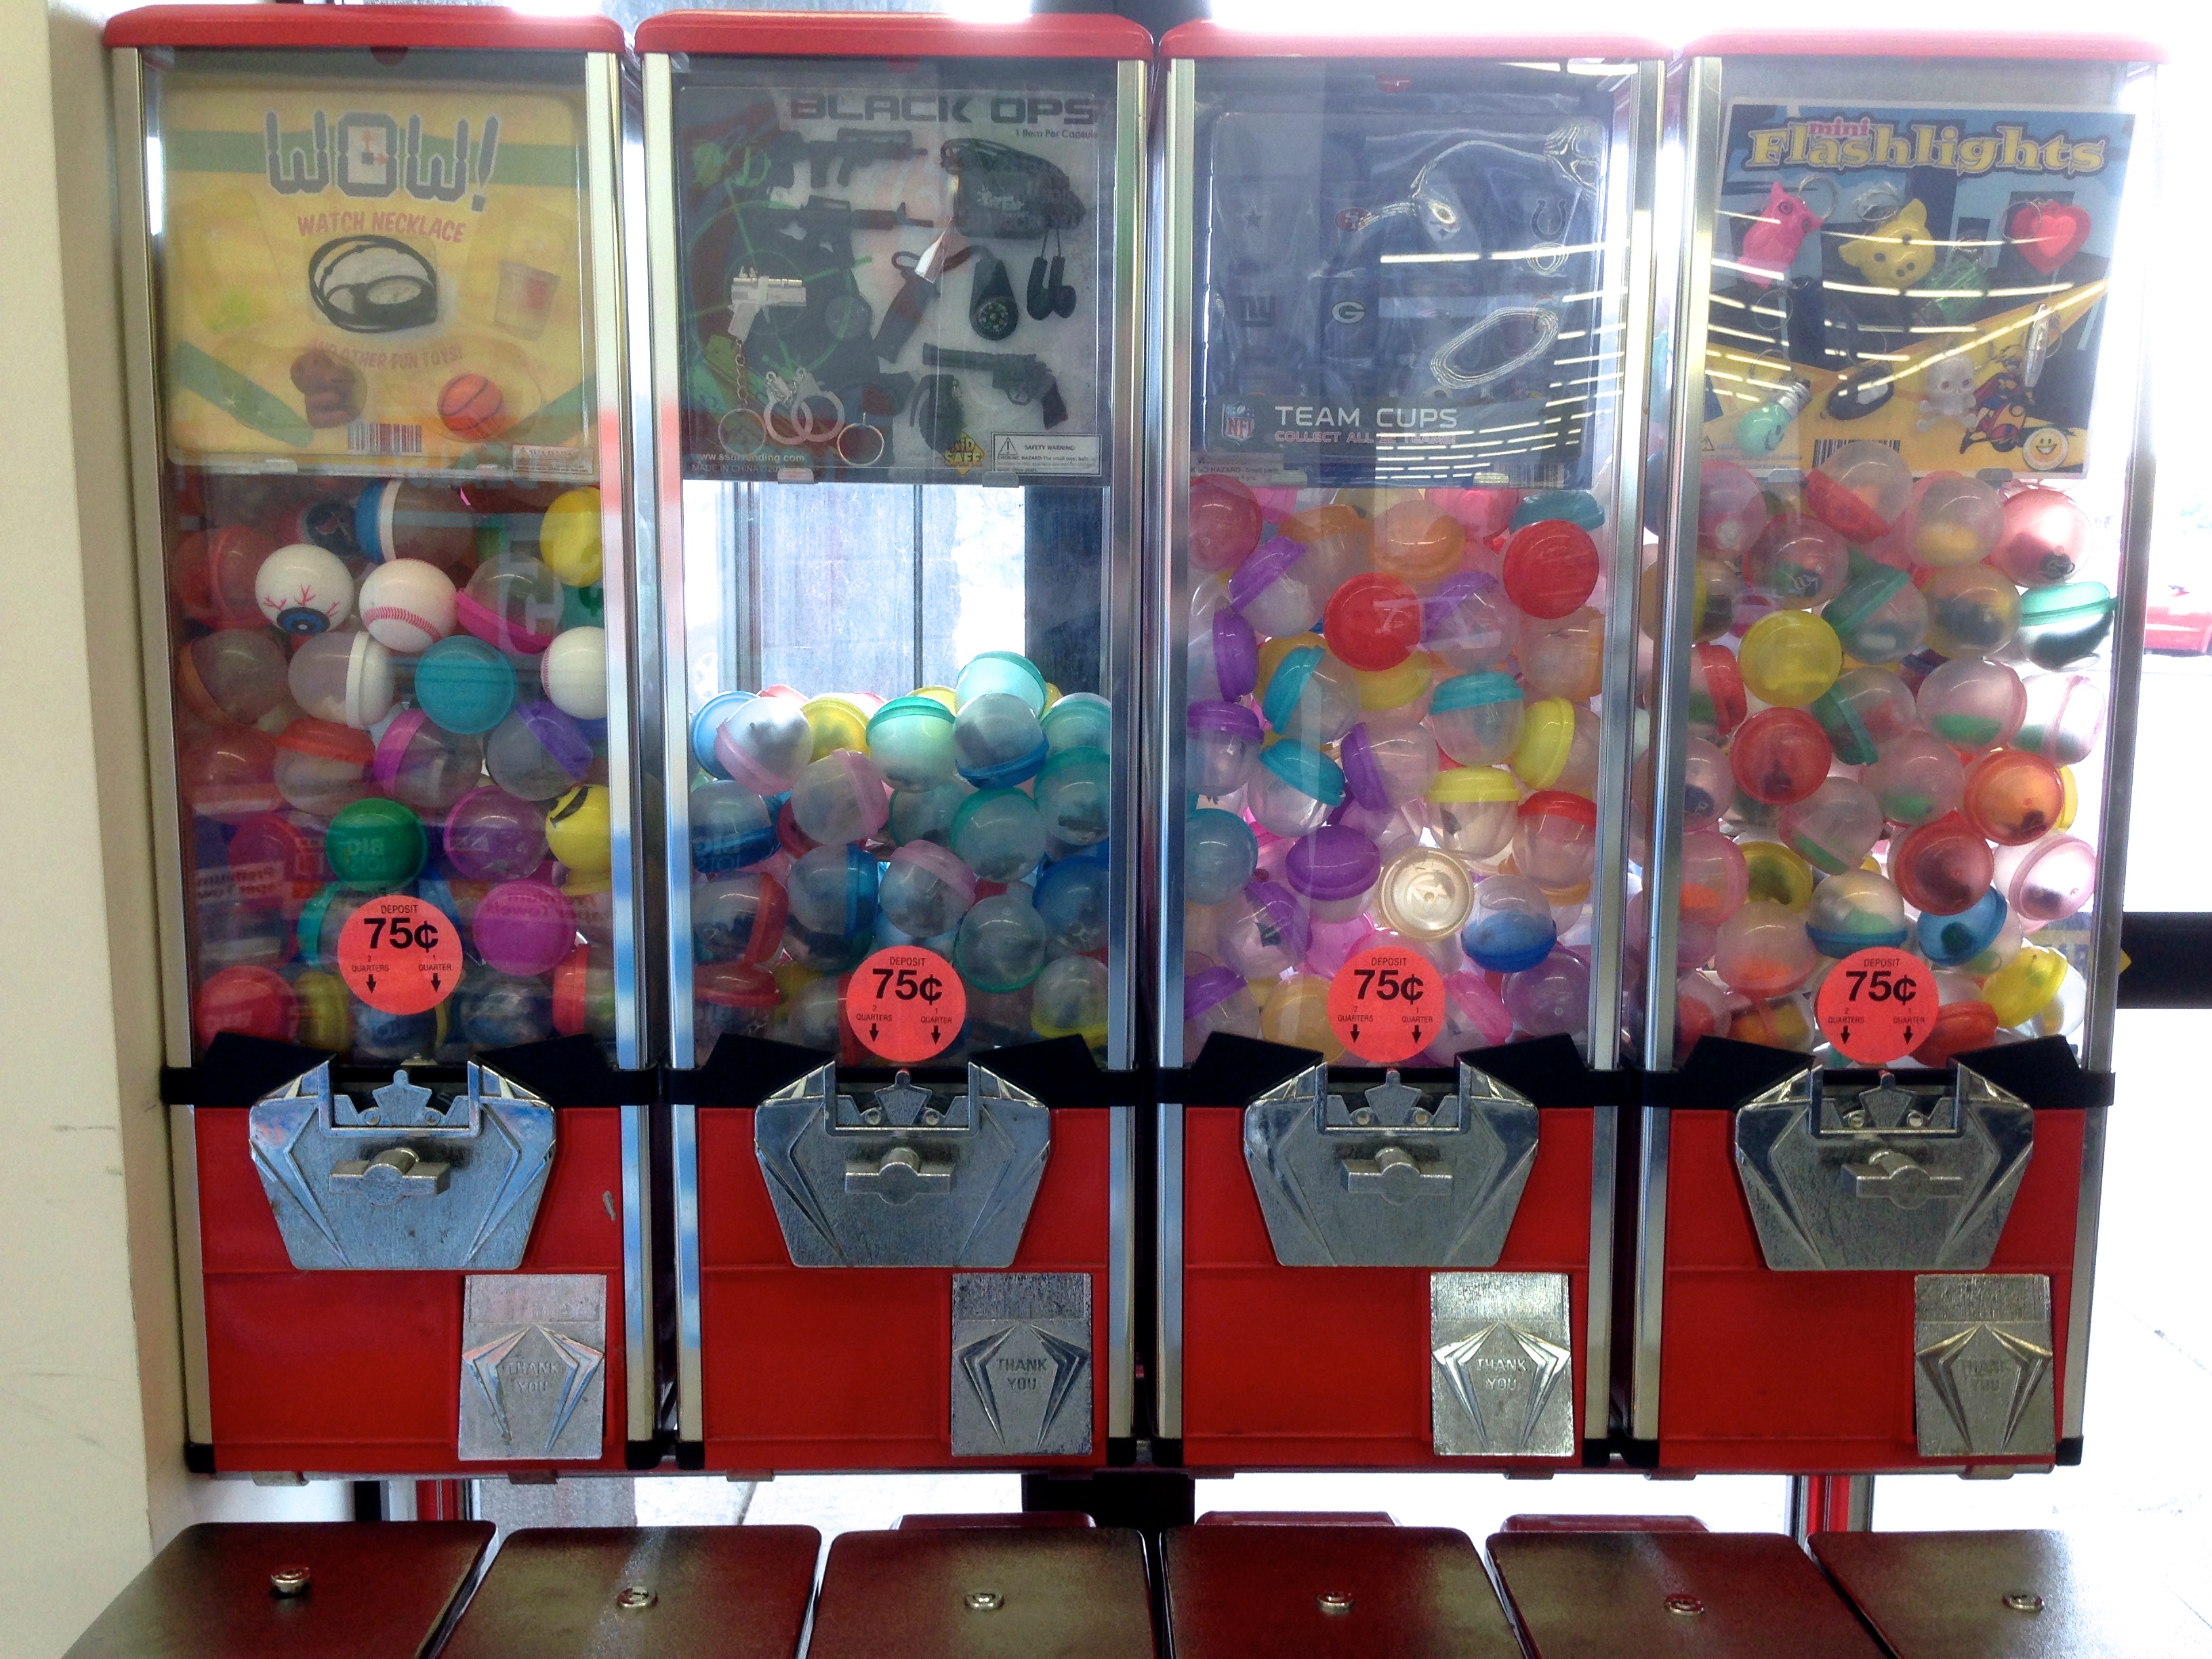
machine, toy, action figure, display case, display window